Lukas Köhler

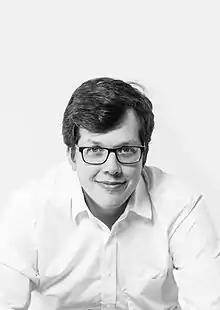
Köhler in 2017

Lukas Köhler (born 22 August 1986) is a German politician of the Free Democratic Party (FDP) who served as a member of the Bundestag from the state of Bavaria from 2017 to 2024.